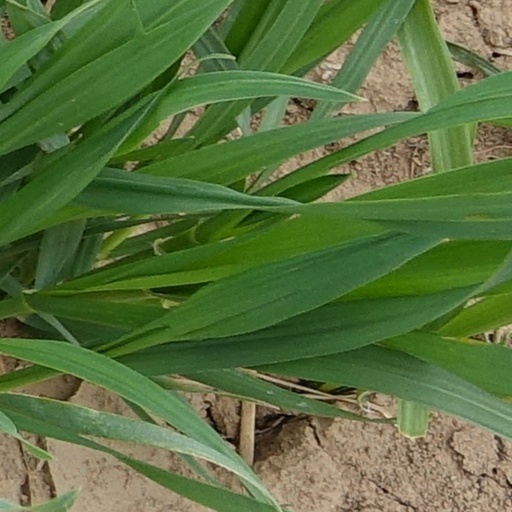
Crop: wheat